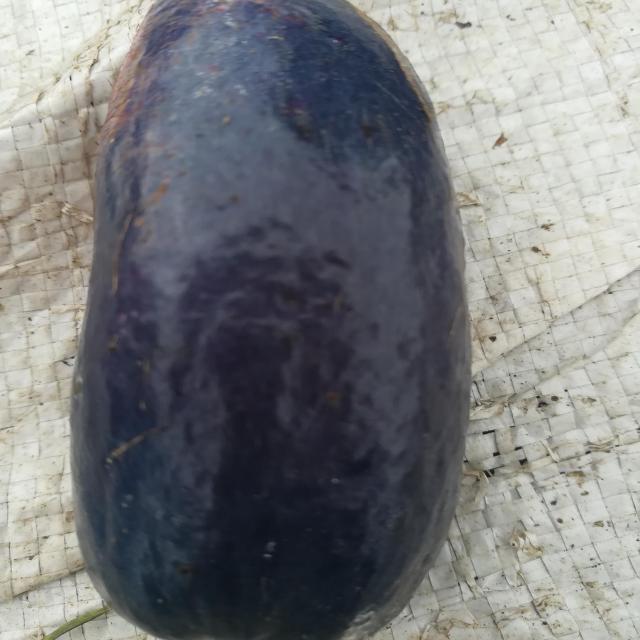
Plum grade: unaffected